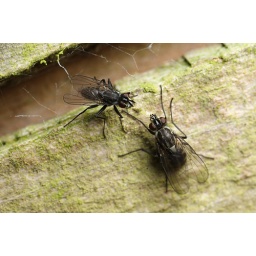
Flies courting - the male fly (top) dances around the female in a circle waggling it's antennae up and down